Tennis for Two

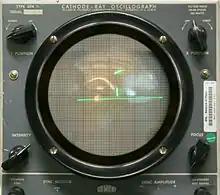
"Tennis for Two" on a DuMont Lab Oscilloscope Type 304-A

Tennis for Two (also known as Computer Tennis) is a sports video game that simulates a game of tennis, and was one of the first games developed in the early history of video games. American physicist William Higinbotham designed the game in 1958 for display at the Brookhaven National Laboratory's annual public exhibition after learning that the government research institution's Donner Model 30 analog computer could simulate trajectories with wind resistance. He designed the game within a few hours, after which he and technician Robert V. Dvorak built it over a period of three weeks. The game was displayed on an oscilloscope and played with two custom aluminum controllers. Its visuals show a representation of a tennis court viewed from the side, and players adjust the angle of their shots with a knob on their controller and try to hit the ball over the net by pressing a button.